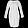
Label: Dress